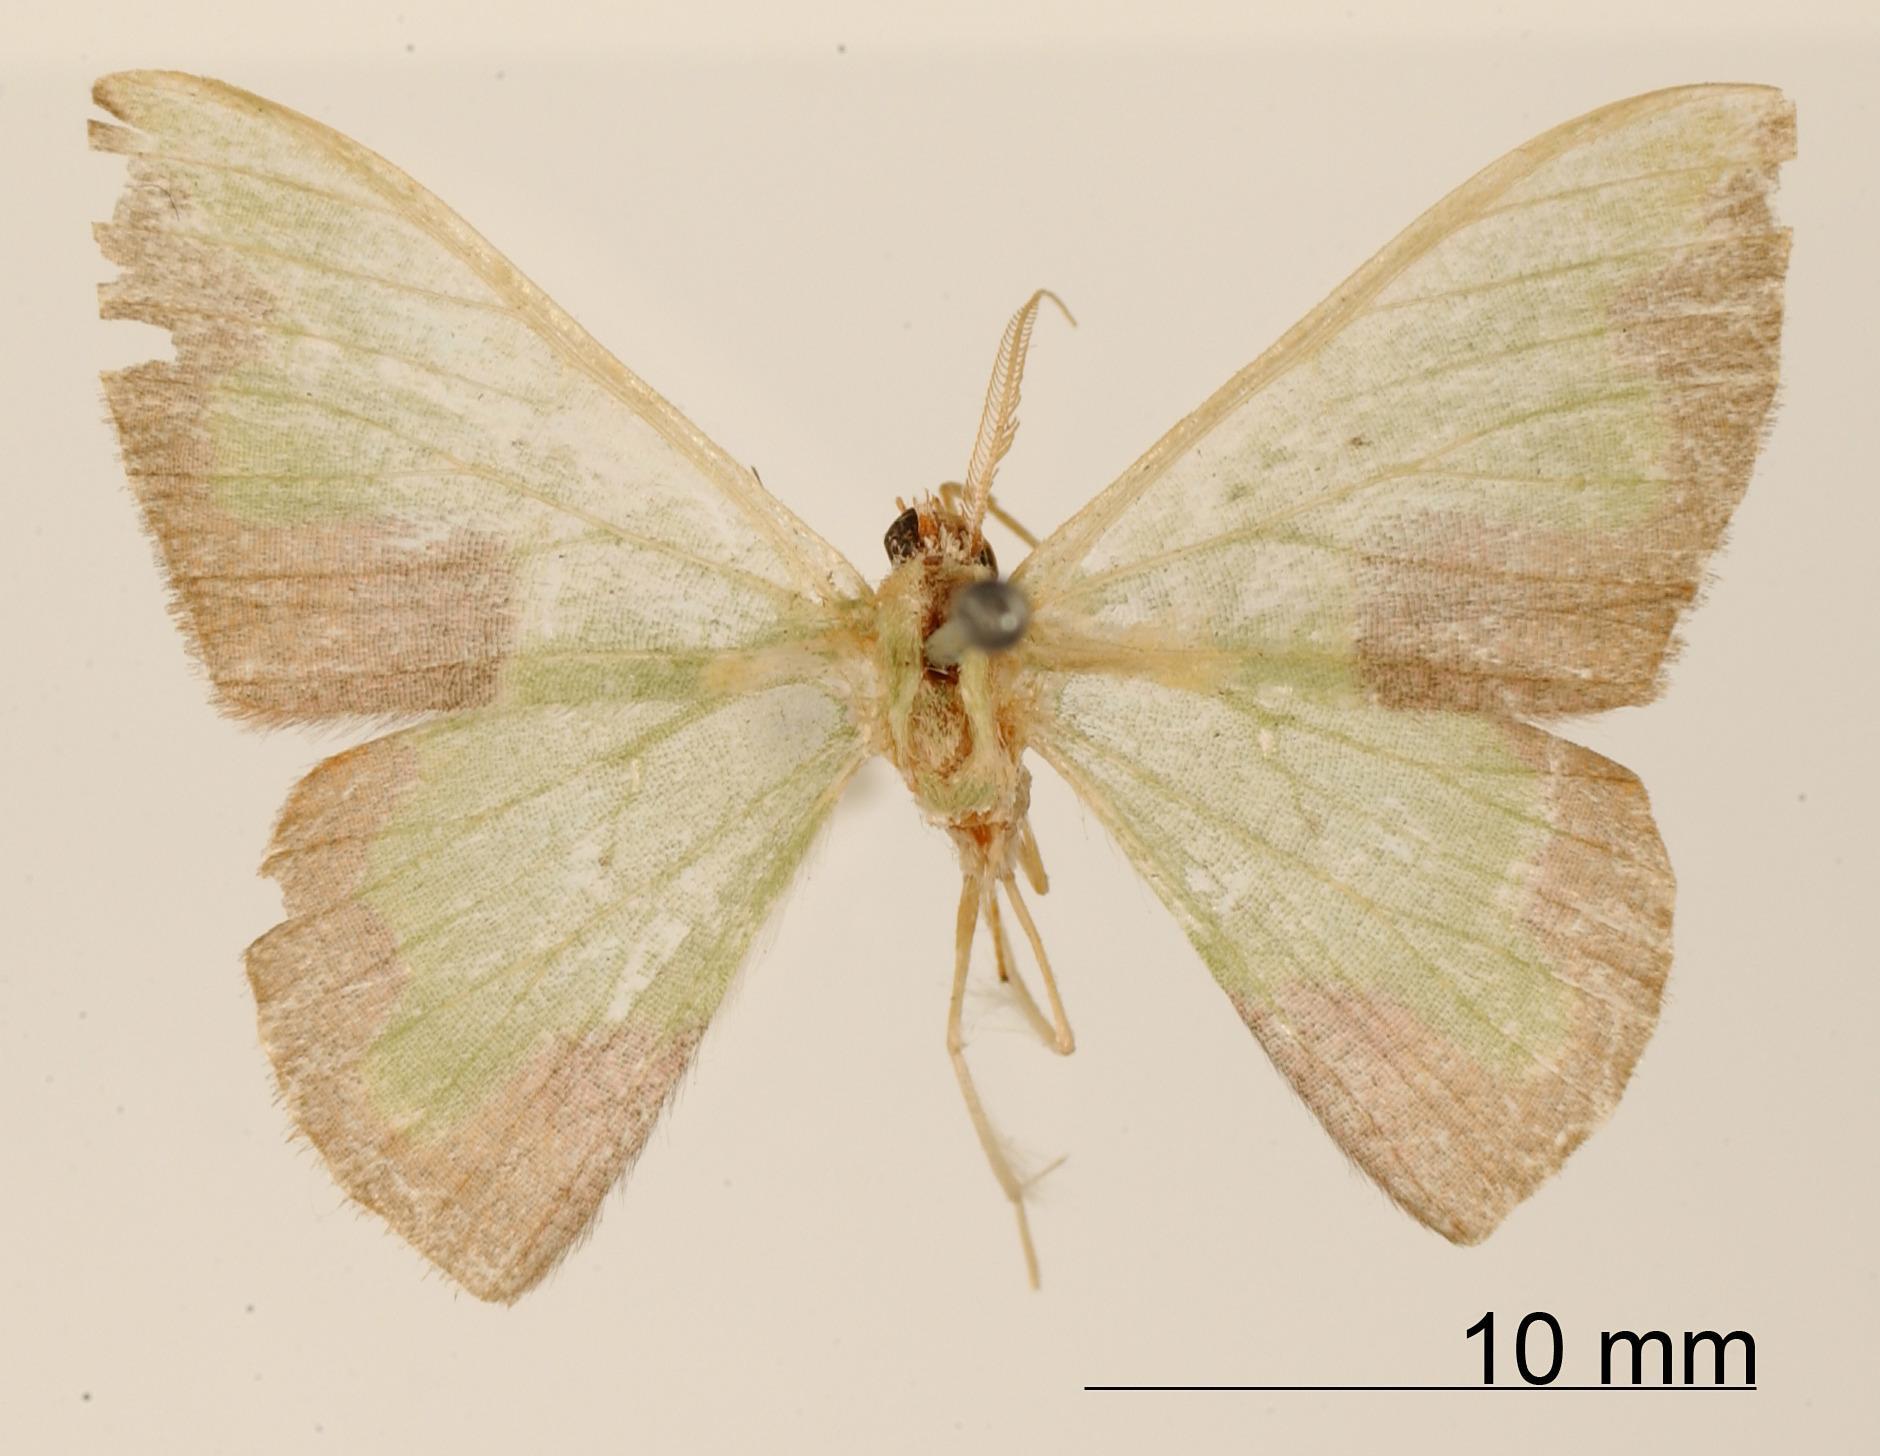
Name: Oospila sellifera
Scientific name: Oospila sellifera Warren, 1906
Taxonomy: Animalia, Arthropoda, Insecta, Lepidoptera, Geometridae, Geometrinae
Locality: St. Jean, Maroni, St. Laurant du Maroni, French Guiana
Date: Jul 1904